Paul Scherrer

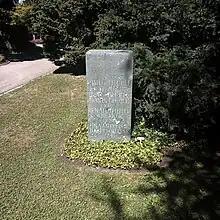
The Scherrer family tomb: Paul Scherrer, his wife Ina Sonderegger, and their daughters and Renate Theiler at Friedhof Fluntern in Zürich.

The eponymous Paul Scherrer Institute, based near Villigen in canton of Aargau, was established on 1 January 1988 by merging the 1960 established EIR ("Eidgenössisches Institut für Reaktorforschung", Federal Institute for Reactor Research) and the 1968 established SIN ("Schweizerisches Institut für Nuklearphysik", Swiss Institute for Nuclear Physics) with Jean-Pierre Blaser (SIN founder) named its first director.